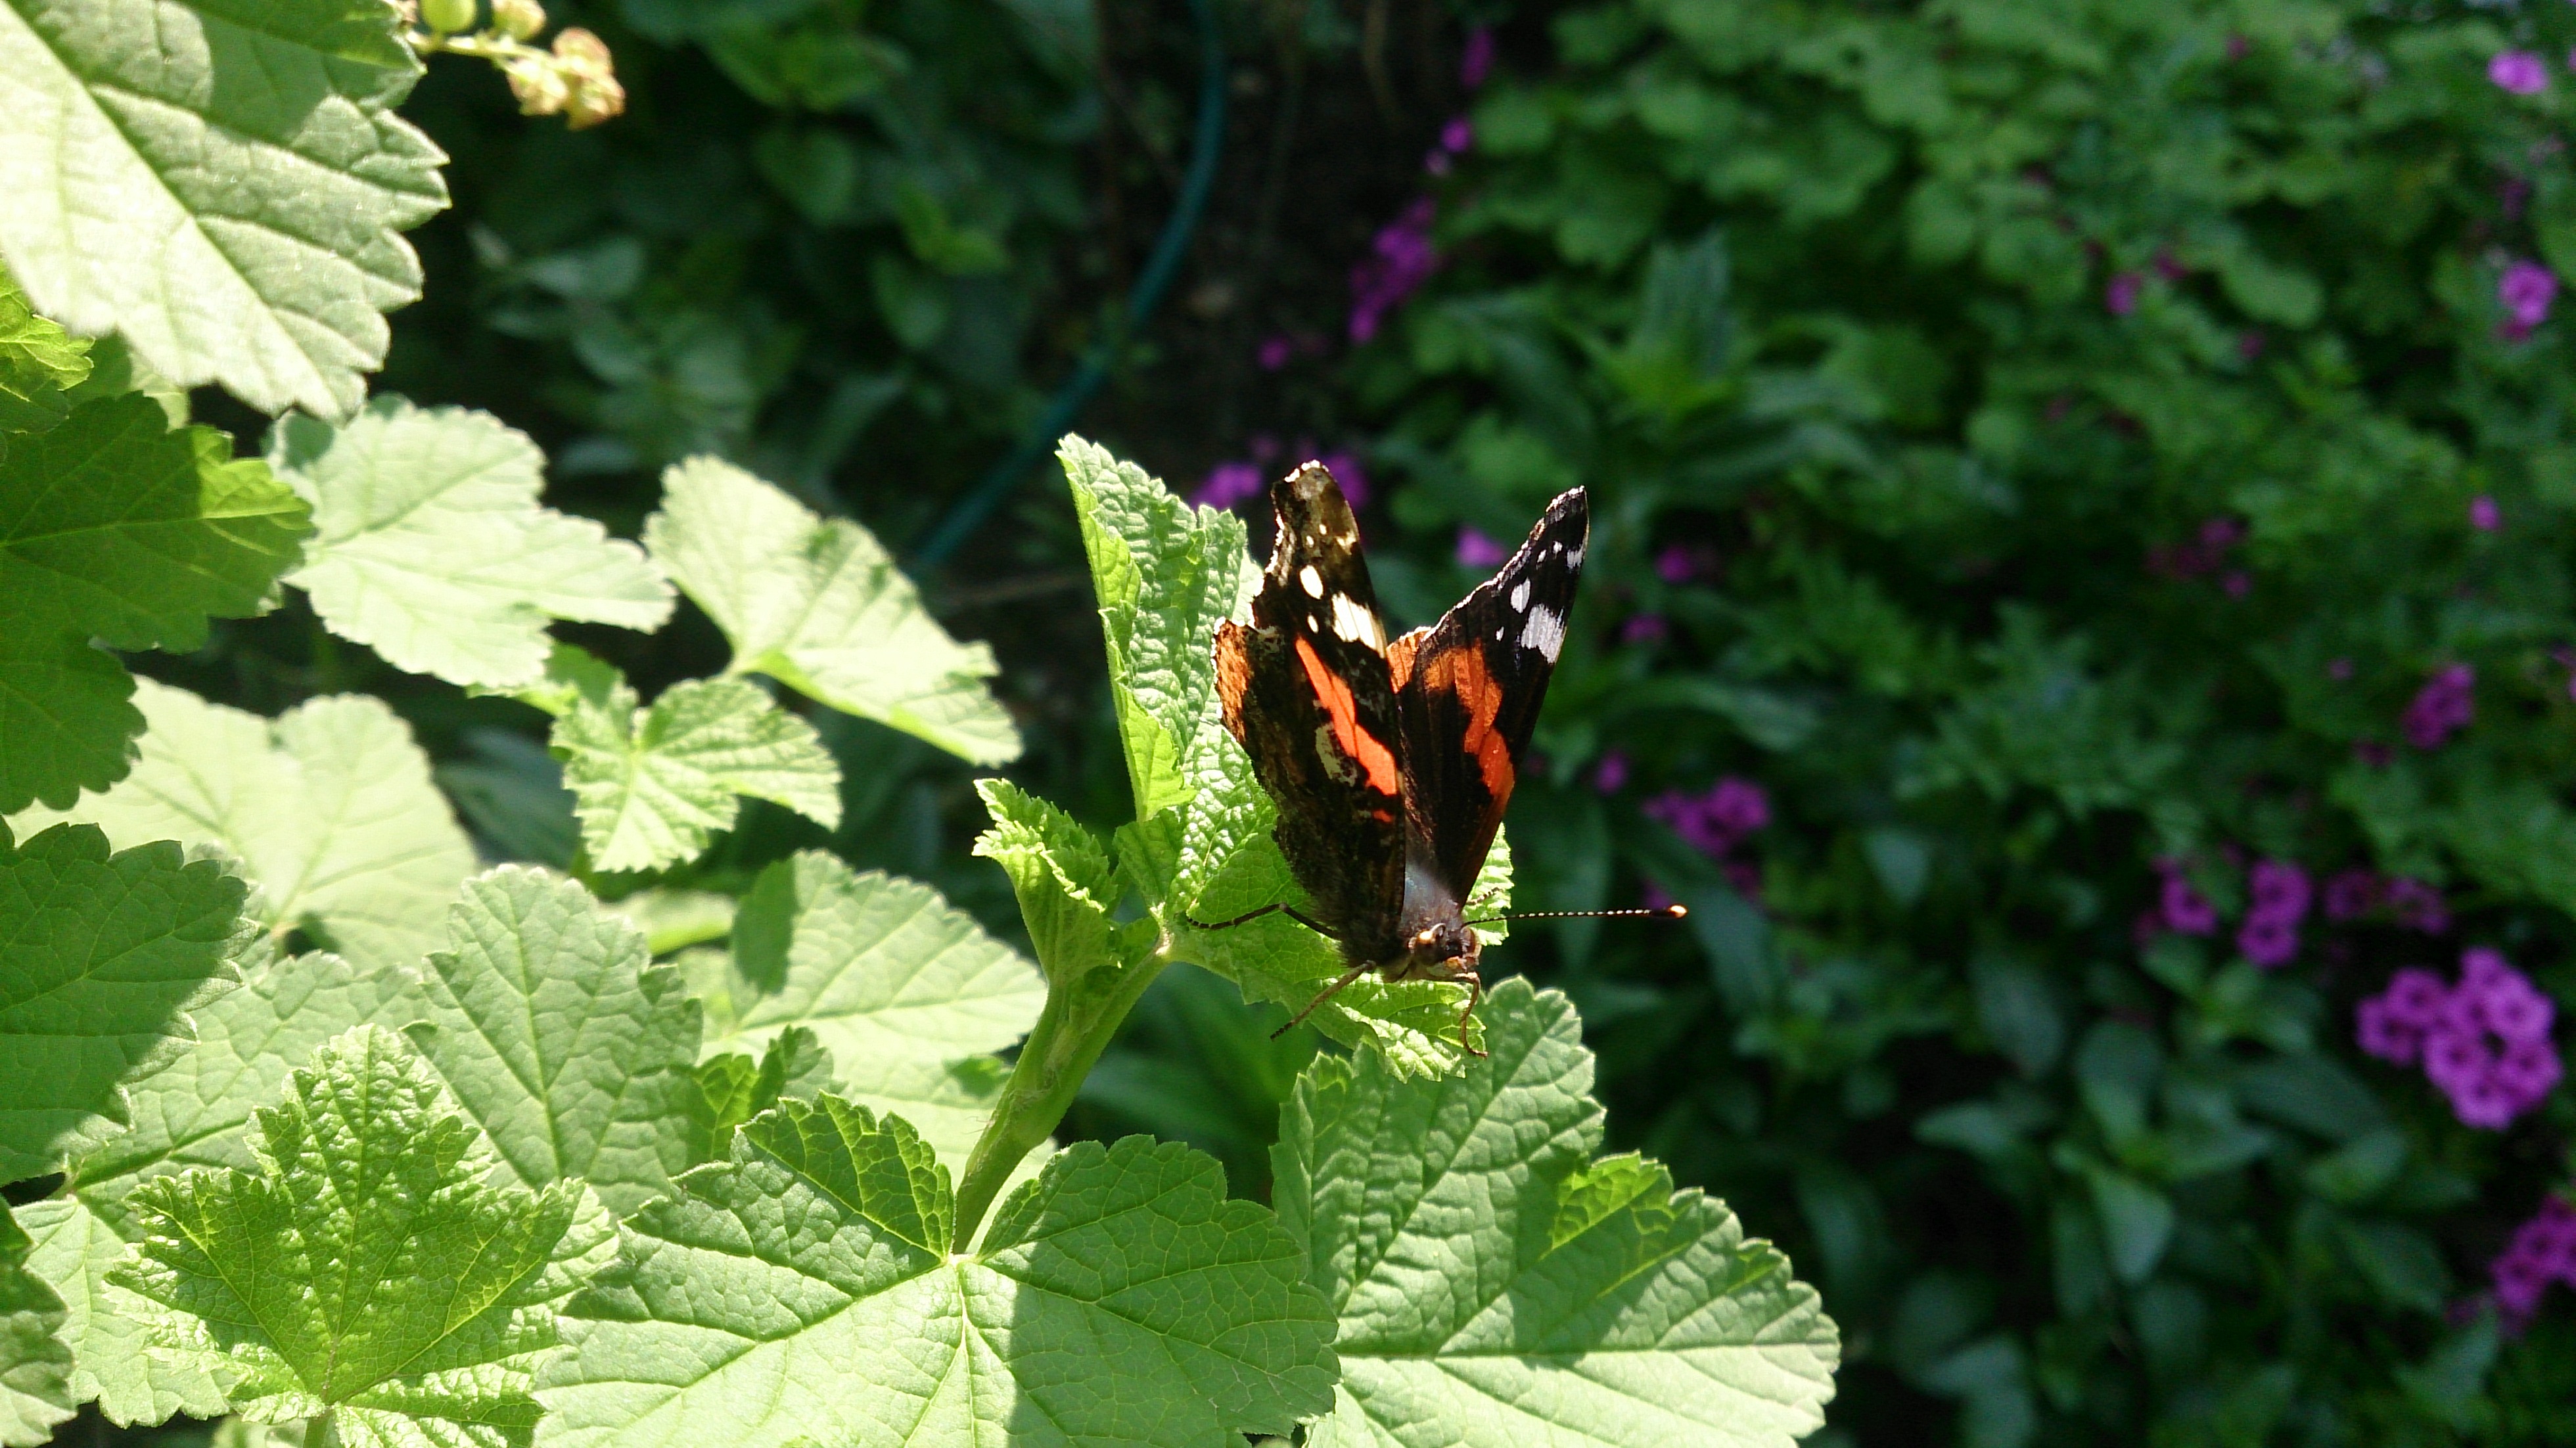
leaf, flower, insect, botany, butterfly, fauna, invertebrate, pollinator, moths and butterflies